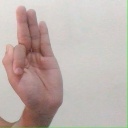
अक्षर: फ